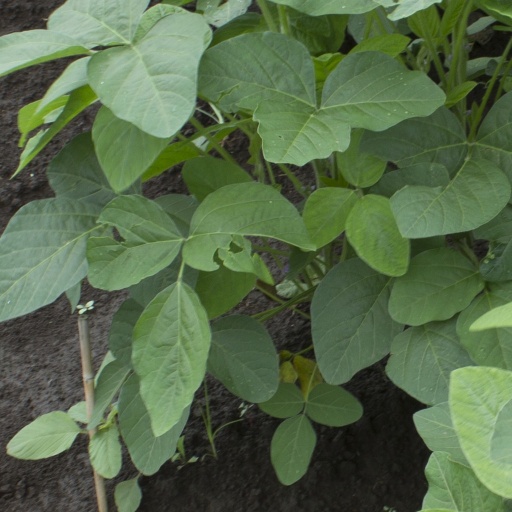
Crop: soybean